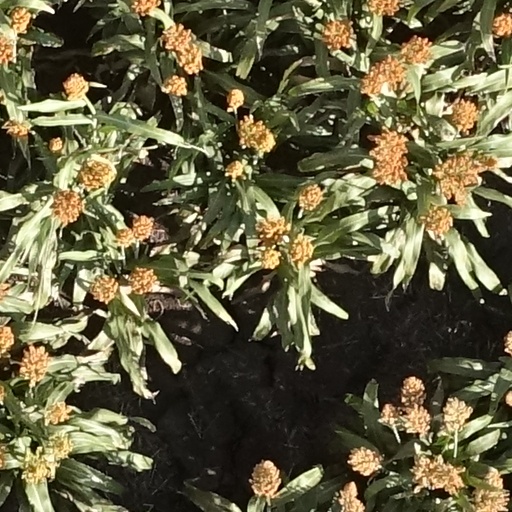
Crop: sorghum